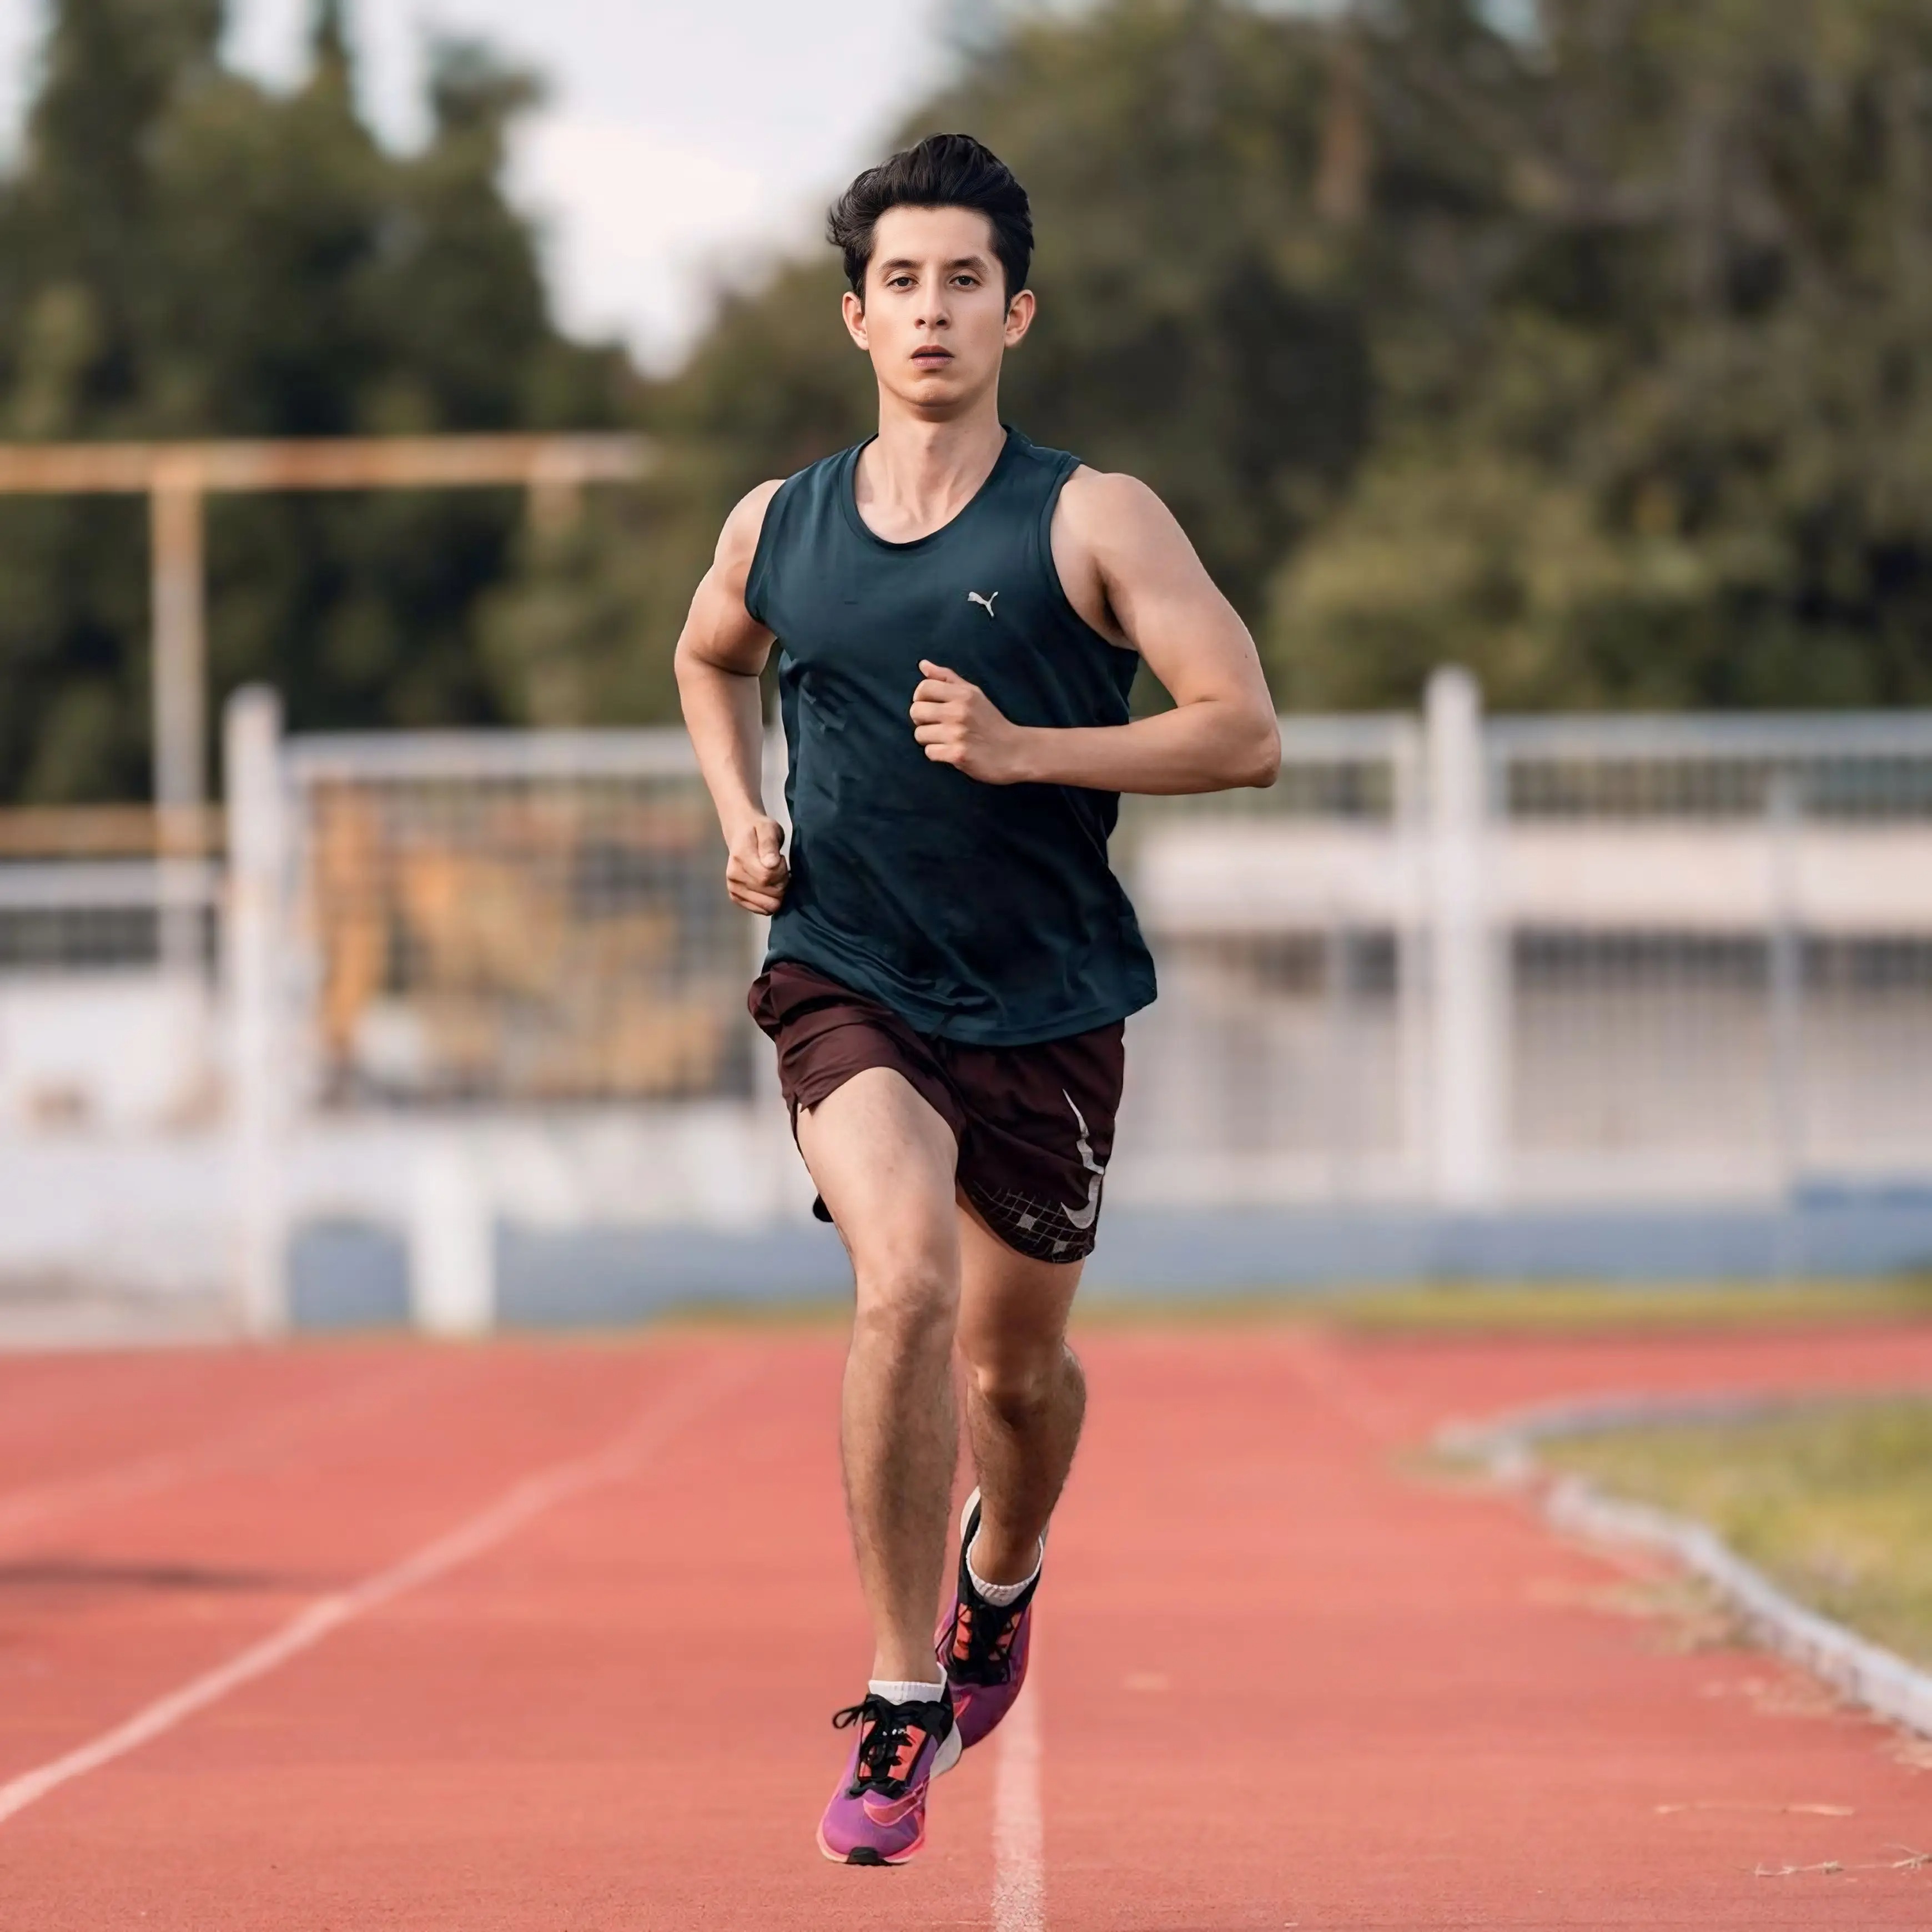
athletics, athlete, fitness, running, work out, track and field, man, posing, photoshoot, photo, career, shorts, shoe, human body, leg, recreation, exercise, sleeveless shirt, knee, physical fitness, active shorts, sportswear, calf, sports, muscle, endurance sports, outdoor recreation, sneakers, Individual sport, Active tank, track and field athletics, race track, sprint, sports training, racing, jogging, walking shoe, trunks, middle distance running, 800 meters running, multi sport event, long distance running